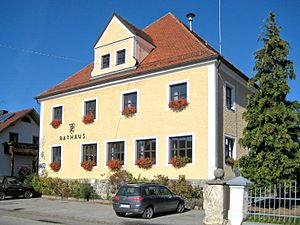
Perlesreut
Rådhuset i Perlesreut
Perlesreut er en købstad i Landkreis Freyung-Grafenau i Regierungsbezirk Niederbayern i den tyske delstat Bayern. Den er en del af